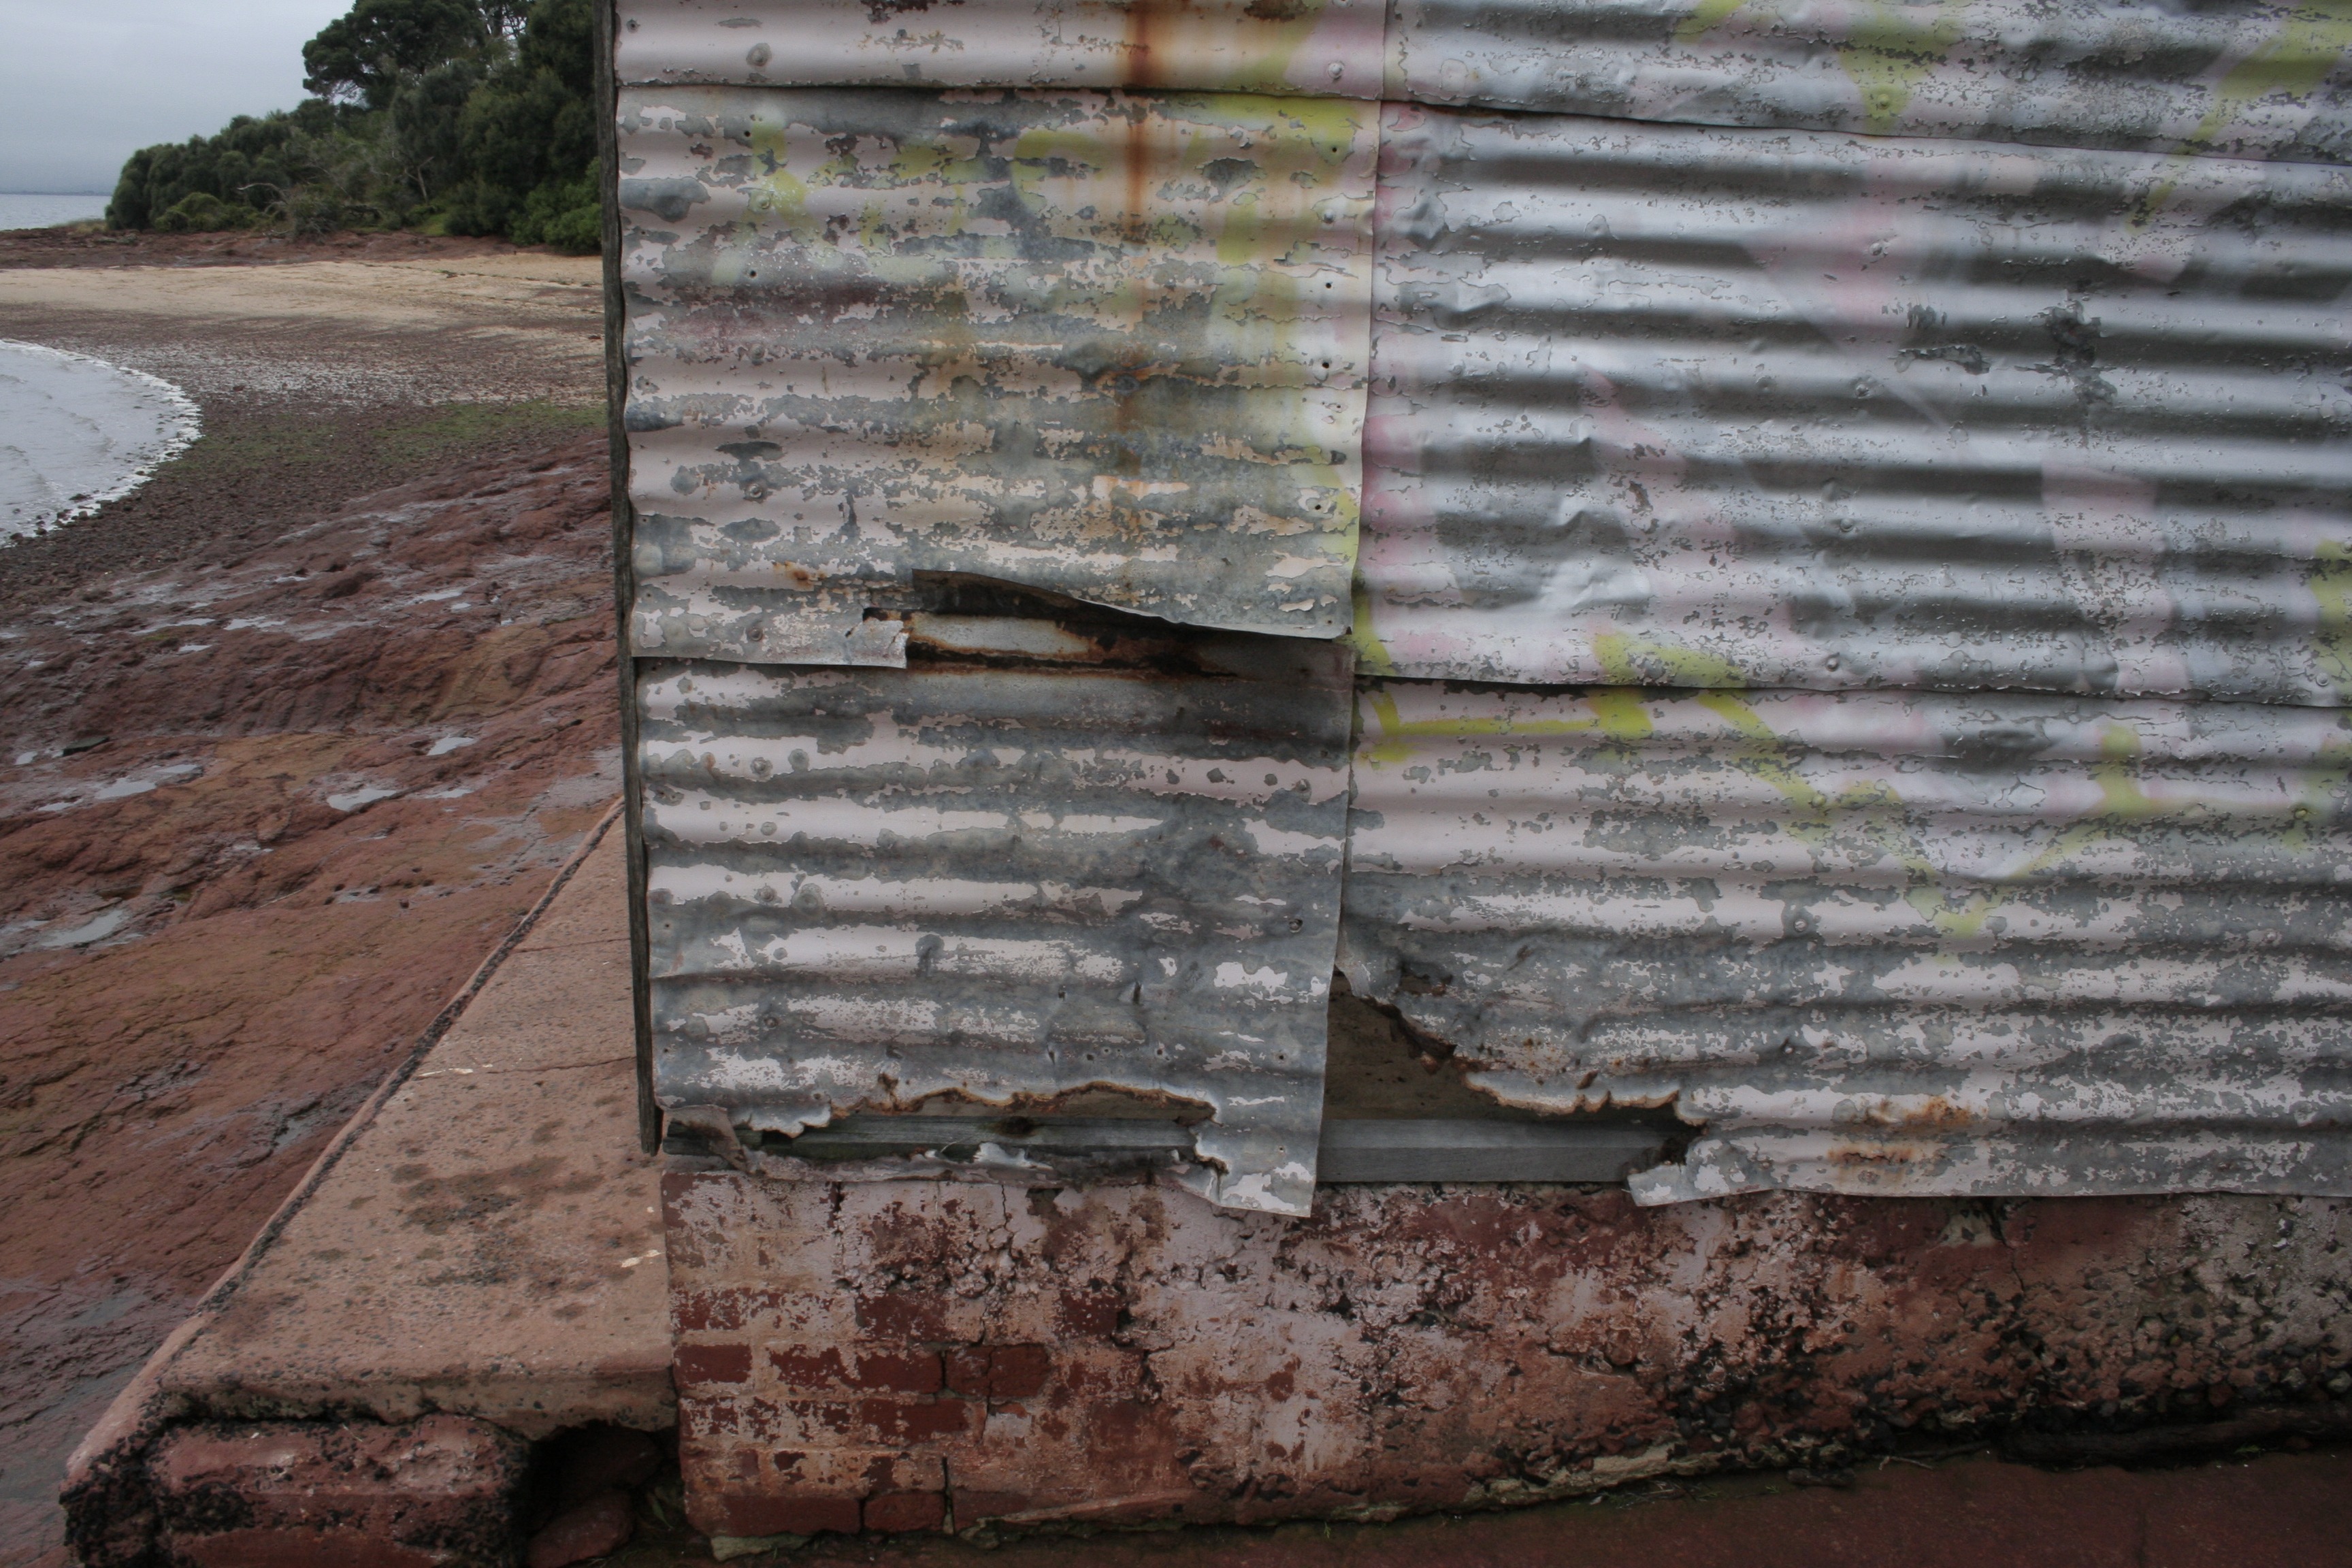
rock, wood, texture, old, wall, steel, rust, metal, soil, grunge, stone wall, brick, material, weathered, australia, worn, rusty, bricks, rusted, iron, damaged, brickwork, aged, corrosion, corroded